Deltarune

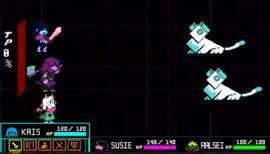
A screenshot of Chapter 2 showing the three main characters, Kris, Susie and Ralsei (top to bottom), fighting two Tasques

Like "Undertale", "Deltarune" is a role-playing video game with a top-down perspective. The player directly controls a human named Kris, but has a party of other characters which they select actions for during battle. The game includes both overworld and combat sections; in the former, players can solve puzzles, collect items, and interact with characters and the world. The random encounter system from "Undertale" has been removed; players can see the enemies in the environment before they encounter them, allowing for the possibility of avoiding or deliberately initiating combat.